List of New York City Subway yards

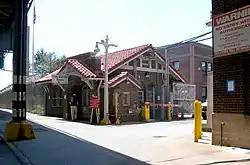
Coney Island Yard Gatehouse, May 2009

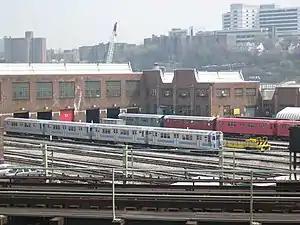
Train of Many Colors storage at 207th Street Yard

The New York City Transit Authority operates 24 rail yards for the New York City Subway system and one for the Staten Island Railway. There are 10 active A Division yards and 11 active B Division yards, two of which are shared between divisions for storage and car washing. In addition, there is one yard for the Staten Island Railway and three non-revenue (Maintenance of Way, or MoW) Division-independent yards. Many of the system's yards are used for off-peak storage, whereas some have inspection facilities where basic routine maintenance is carried out. Of these yards, rolling stock are assigned to seven A Division yards and seven B Division yards. Within the yards are 14 maintenance facilities, whereas two yards (207th Street and Coney Island) perform major overhaul and car rebuilding work.